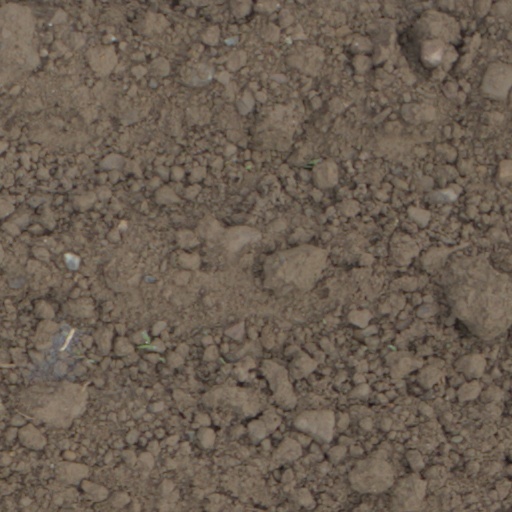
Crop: wheat